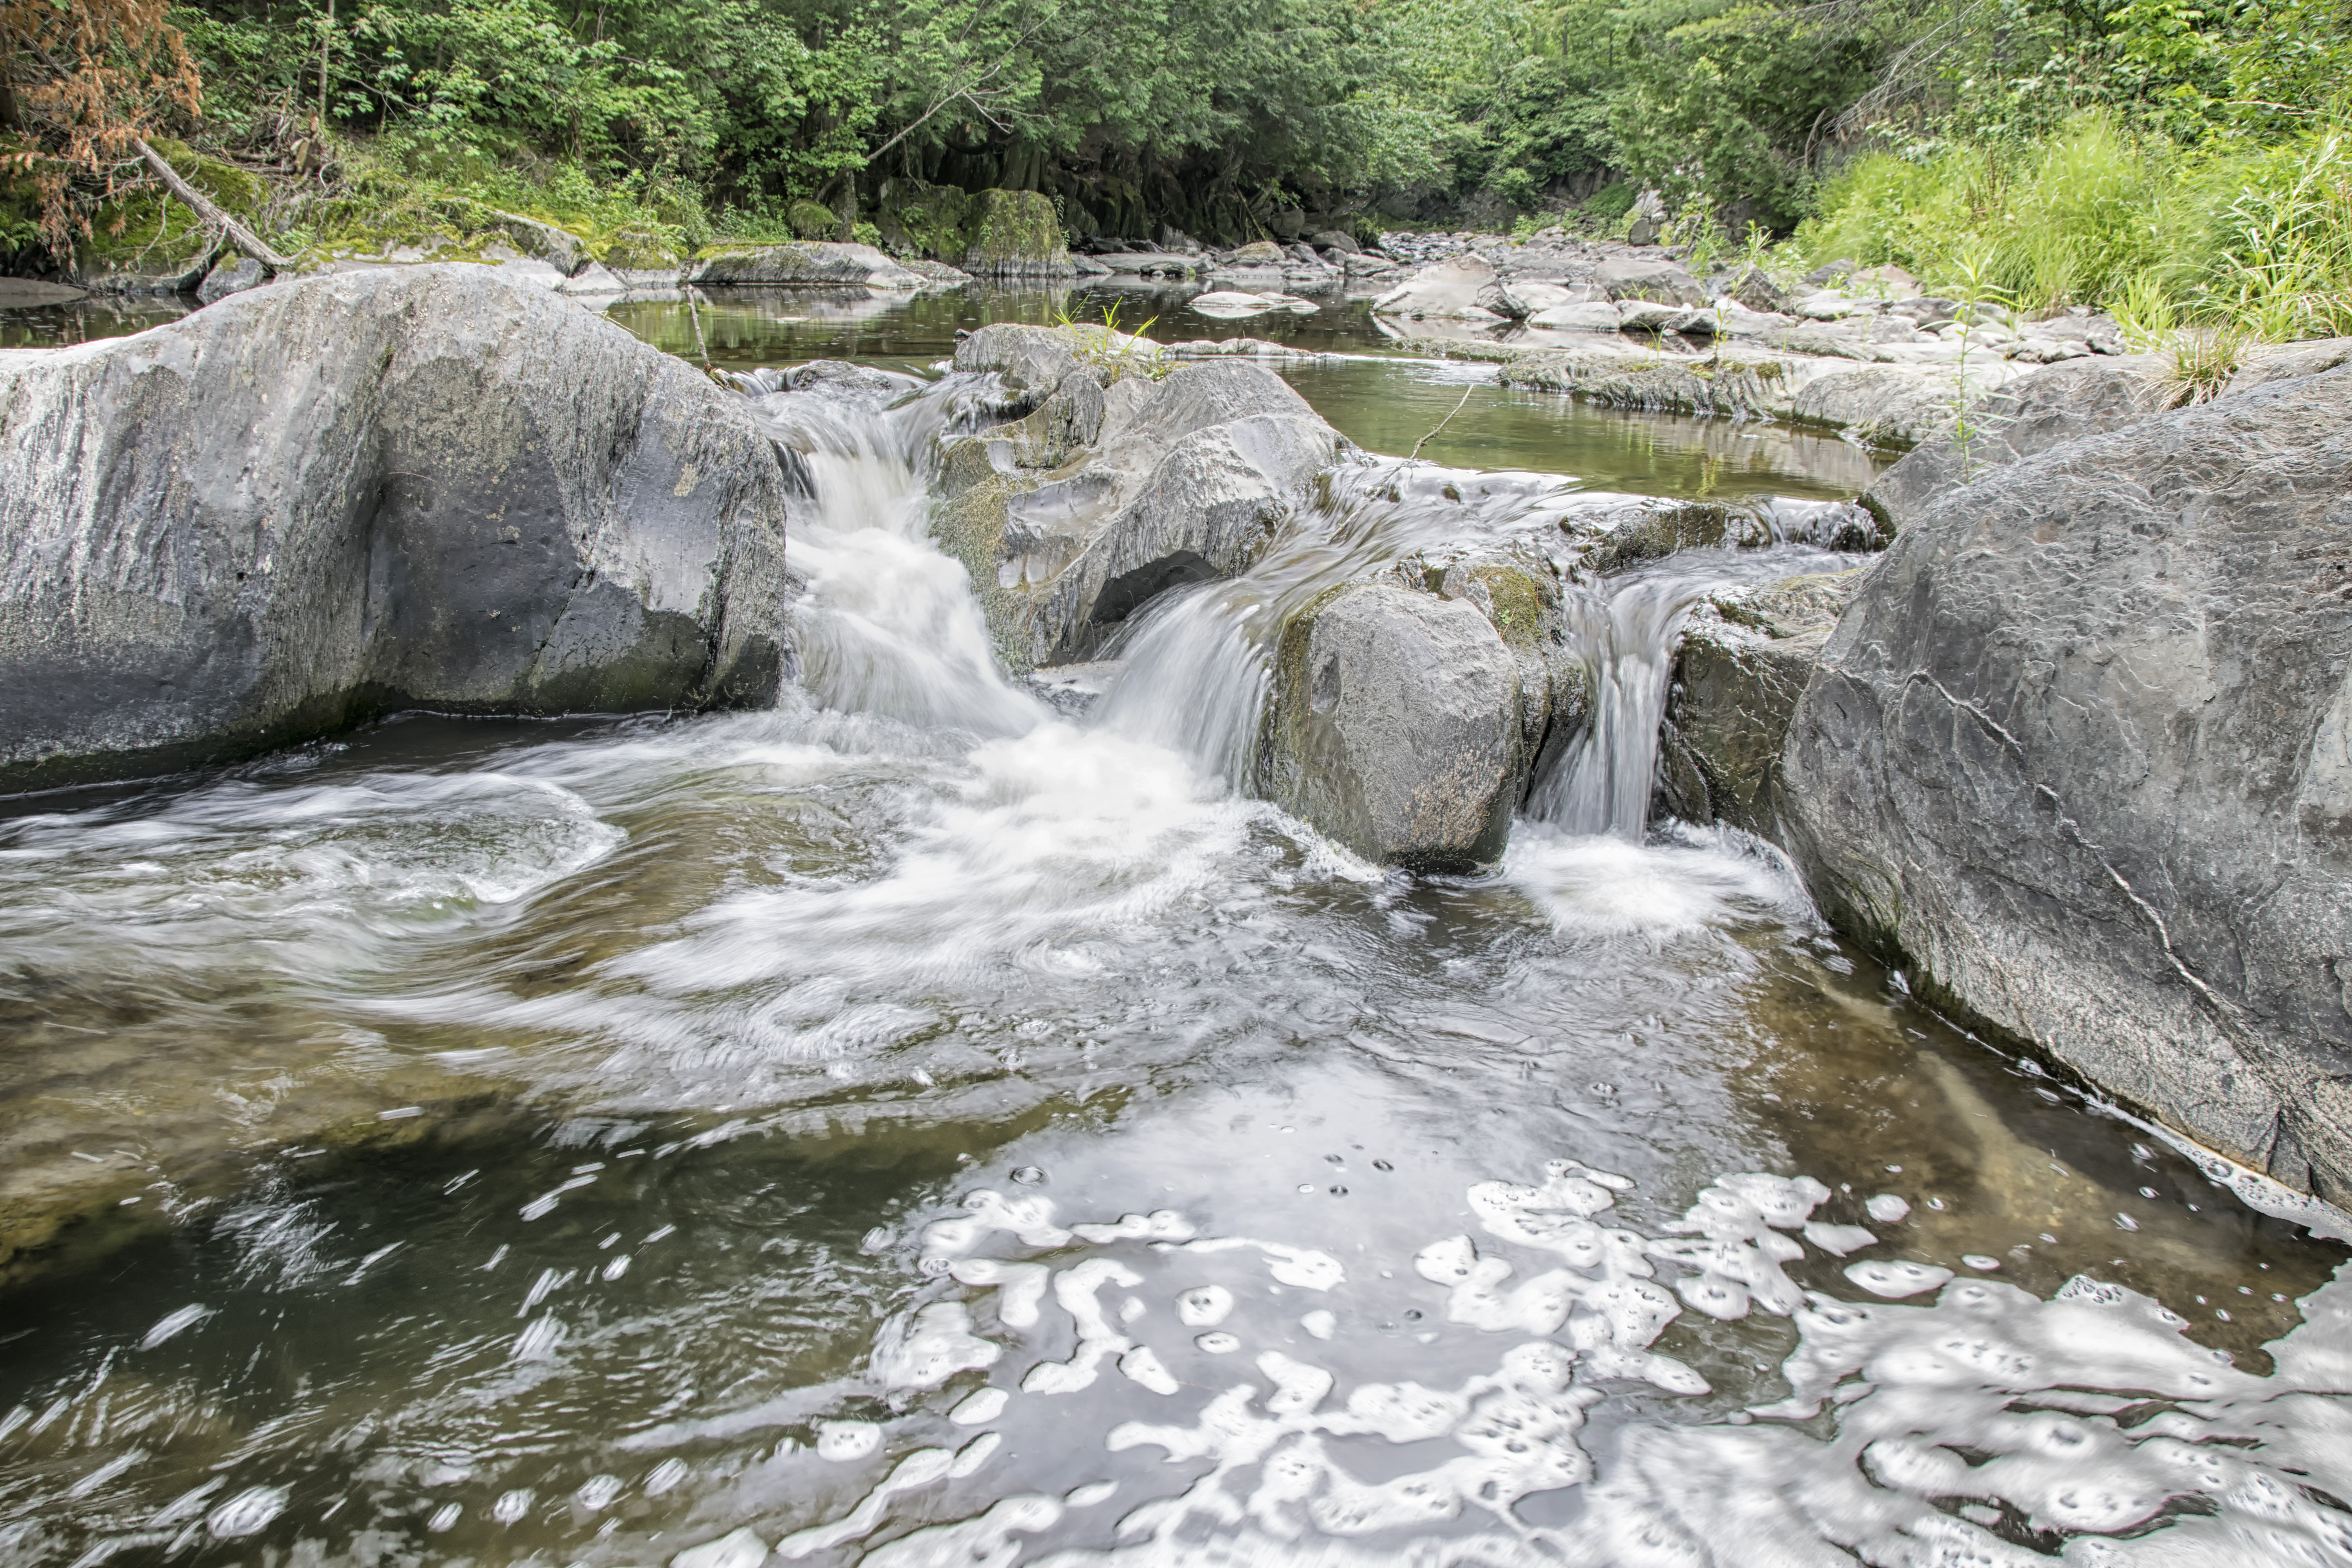
water, nature, rock, waterfall, creek, wilderness, river, valley, stream, rapid, body of water, canada, quebec, water feature, watercourse, sherbrooke, landform